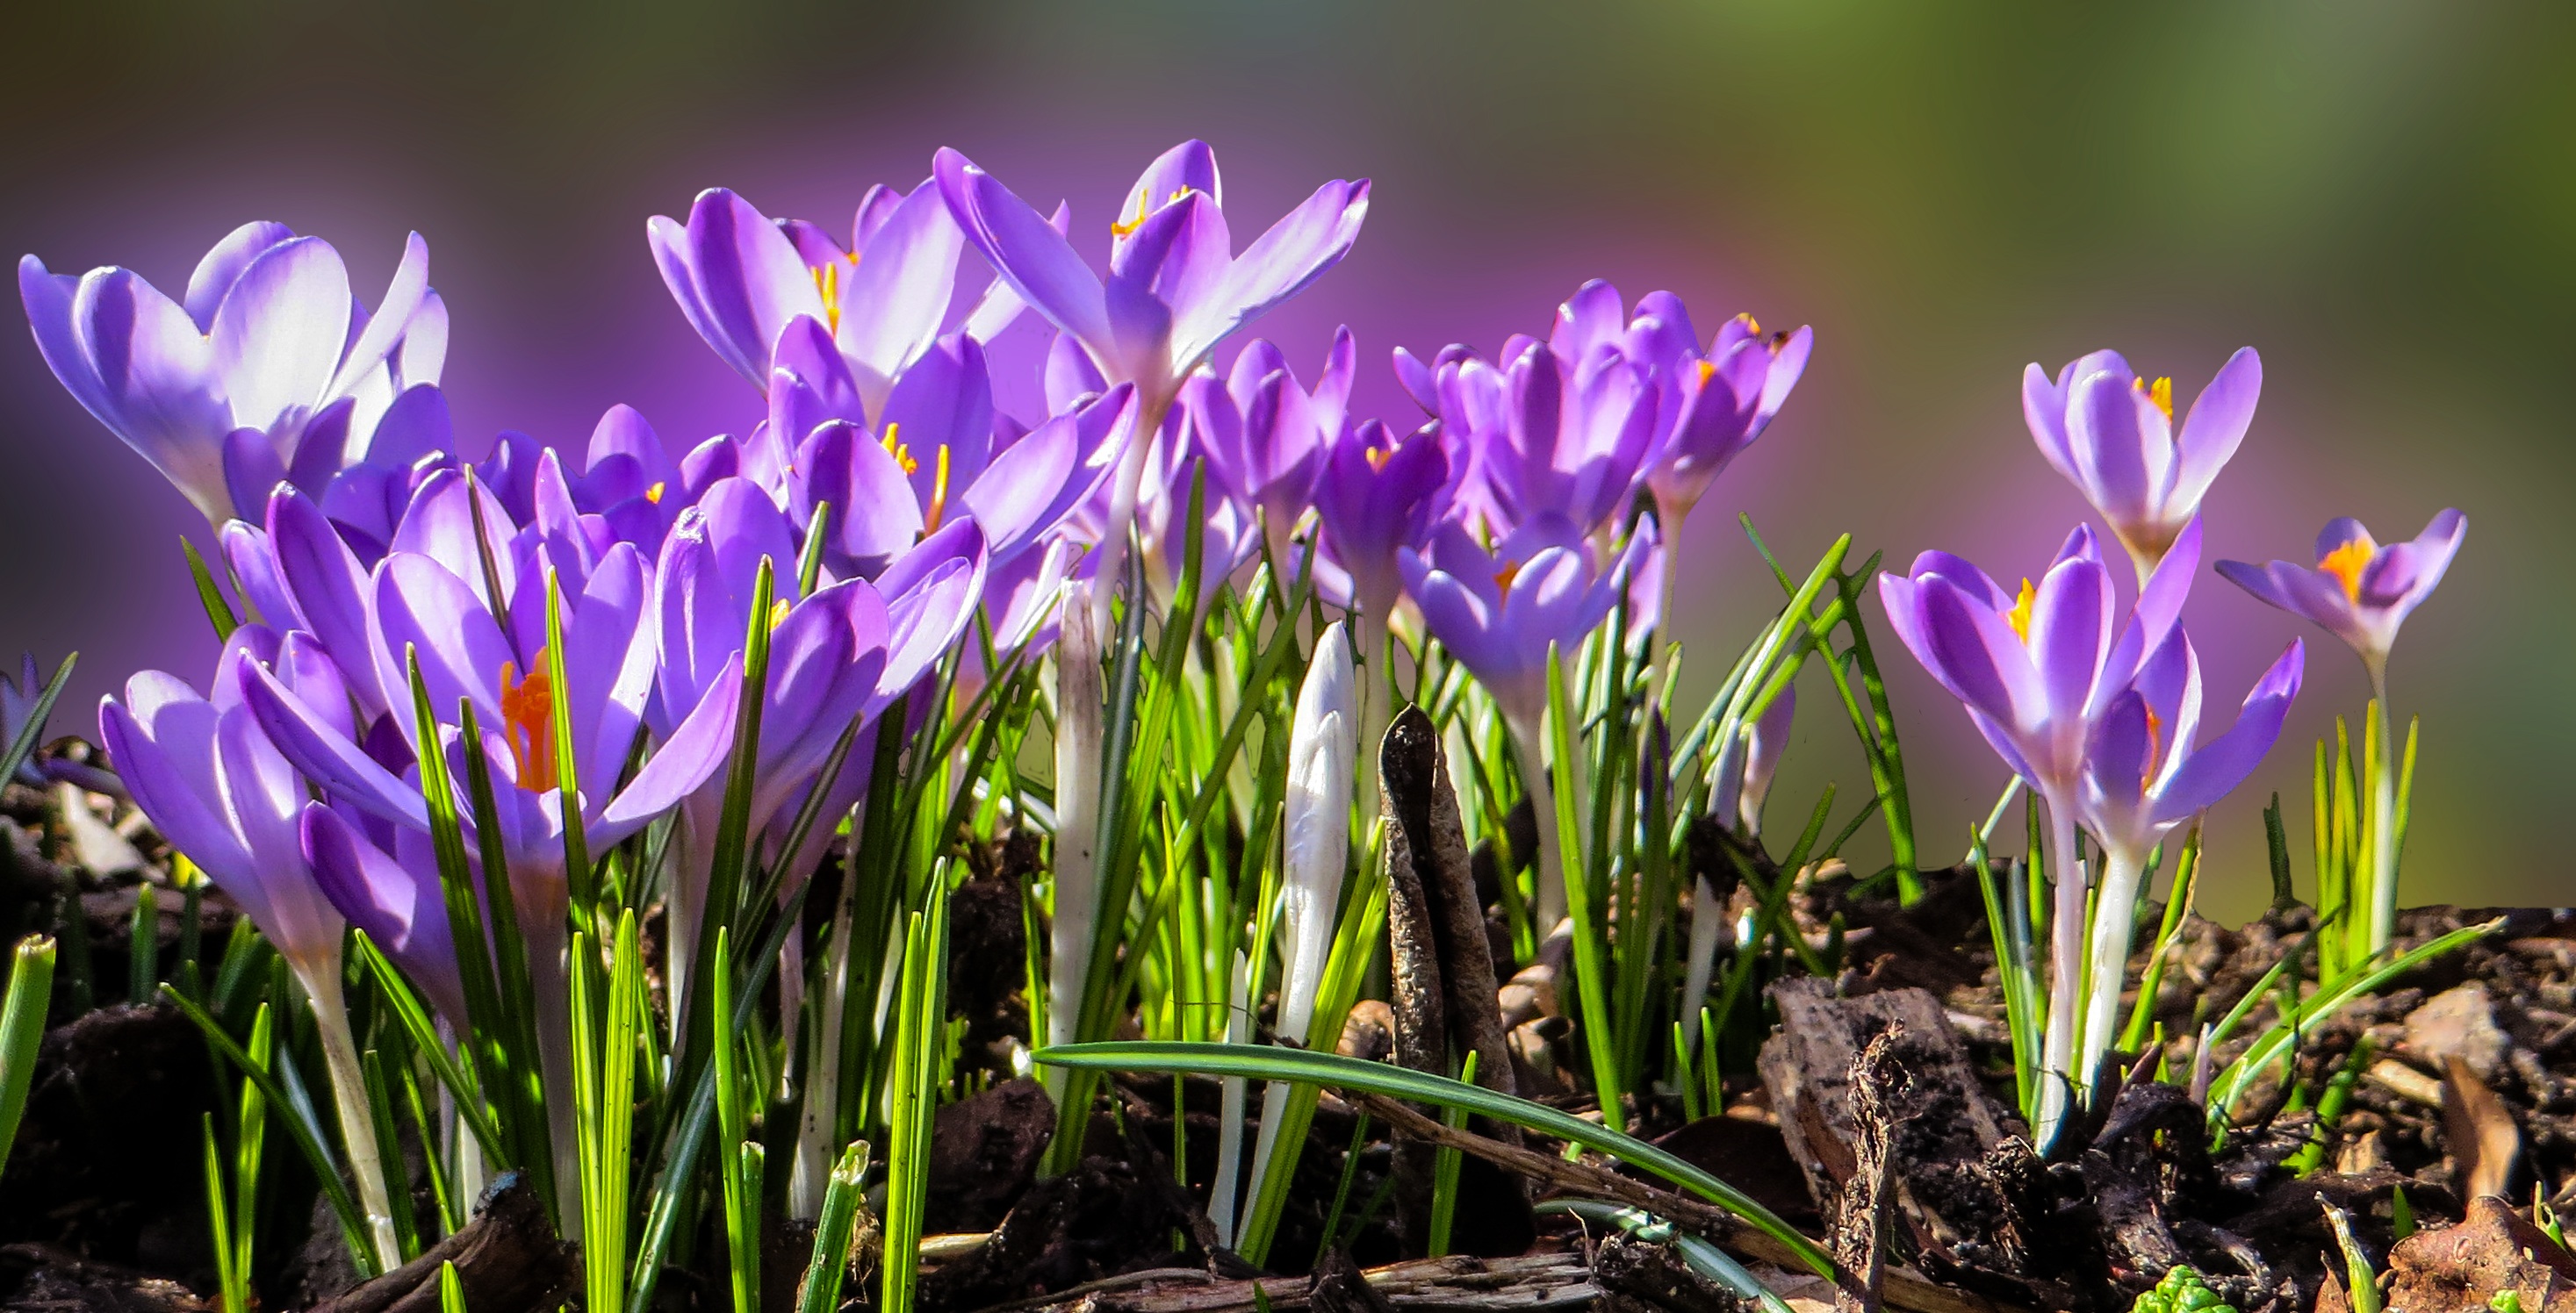
grass, blossom, plant, flower, bloom, spring, botany, close, flora, wildflower, crocus, spring flowers, macro photography, spring awakening, fr hlingsanfang, flowering plant, land plant, iris family